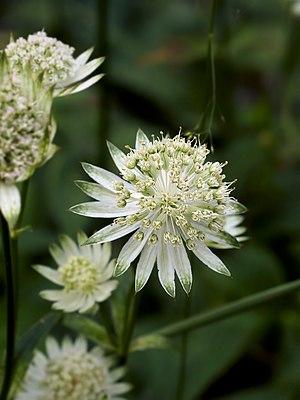
Grande astrance près d'El Serrat (Andorre)
La Grande astrance encore appelée Grande radiaire est une plante herbacée vivace de la famille des Apiaceae.